34th Annual Stellar Awards

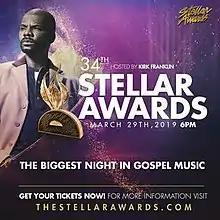
Official poster

The 34th Annual Stellar Awards was held on March 29, 2019, at the Orleans Arena in Las Vegas, and later aired for the first time on American digital cable and satellite television network BET on April 19. Musician Kirk Franklin hosted the ceremony.